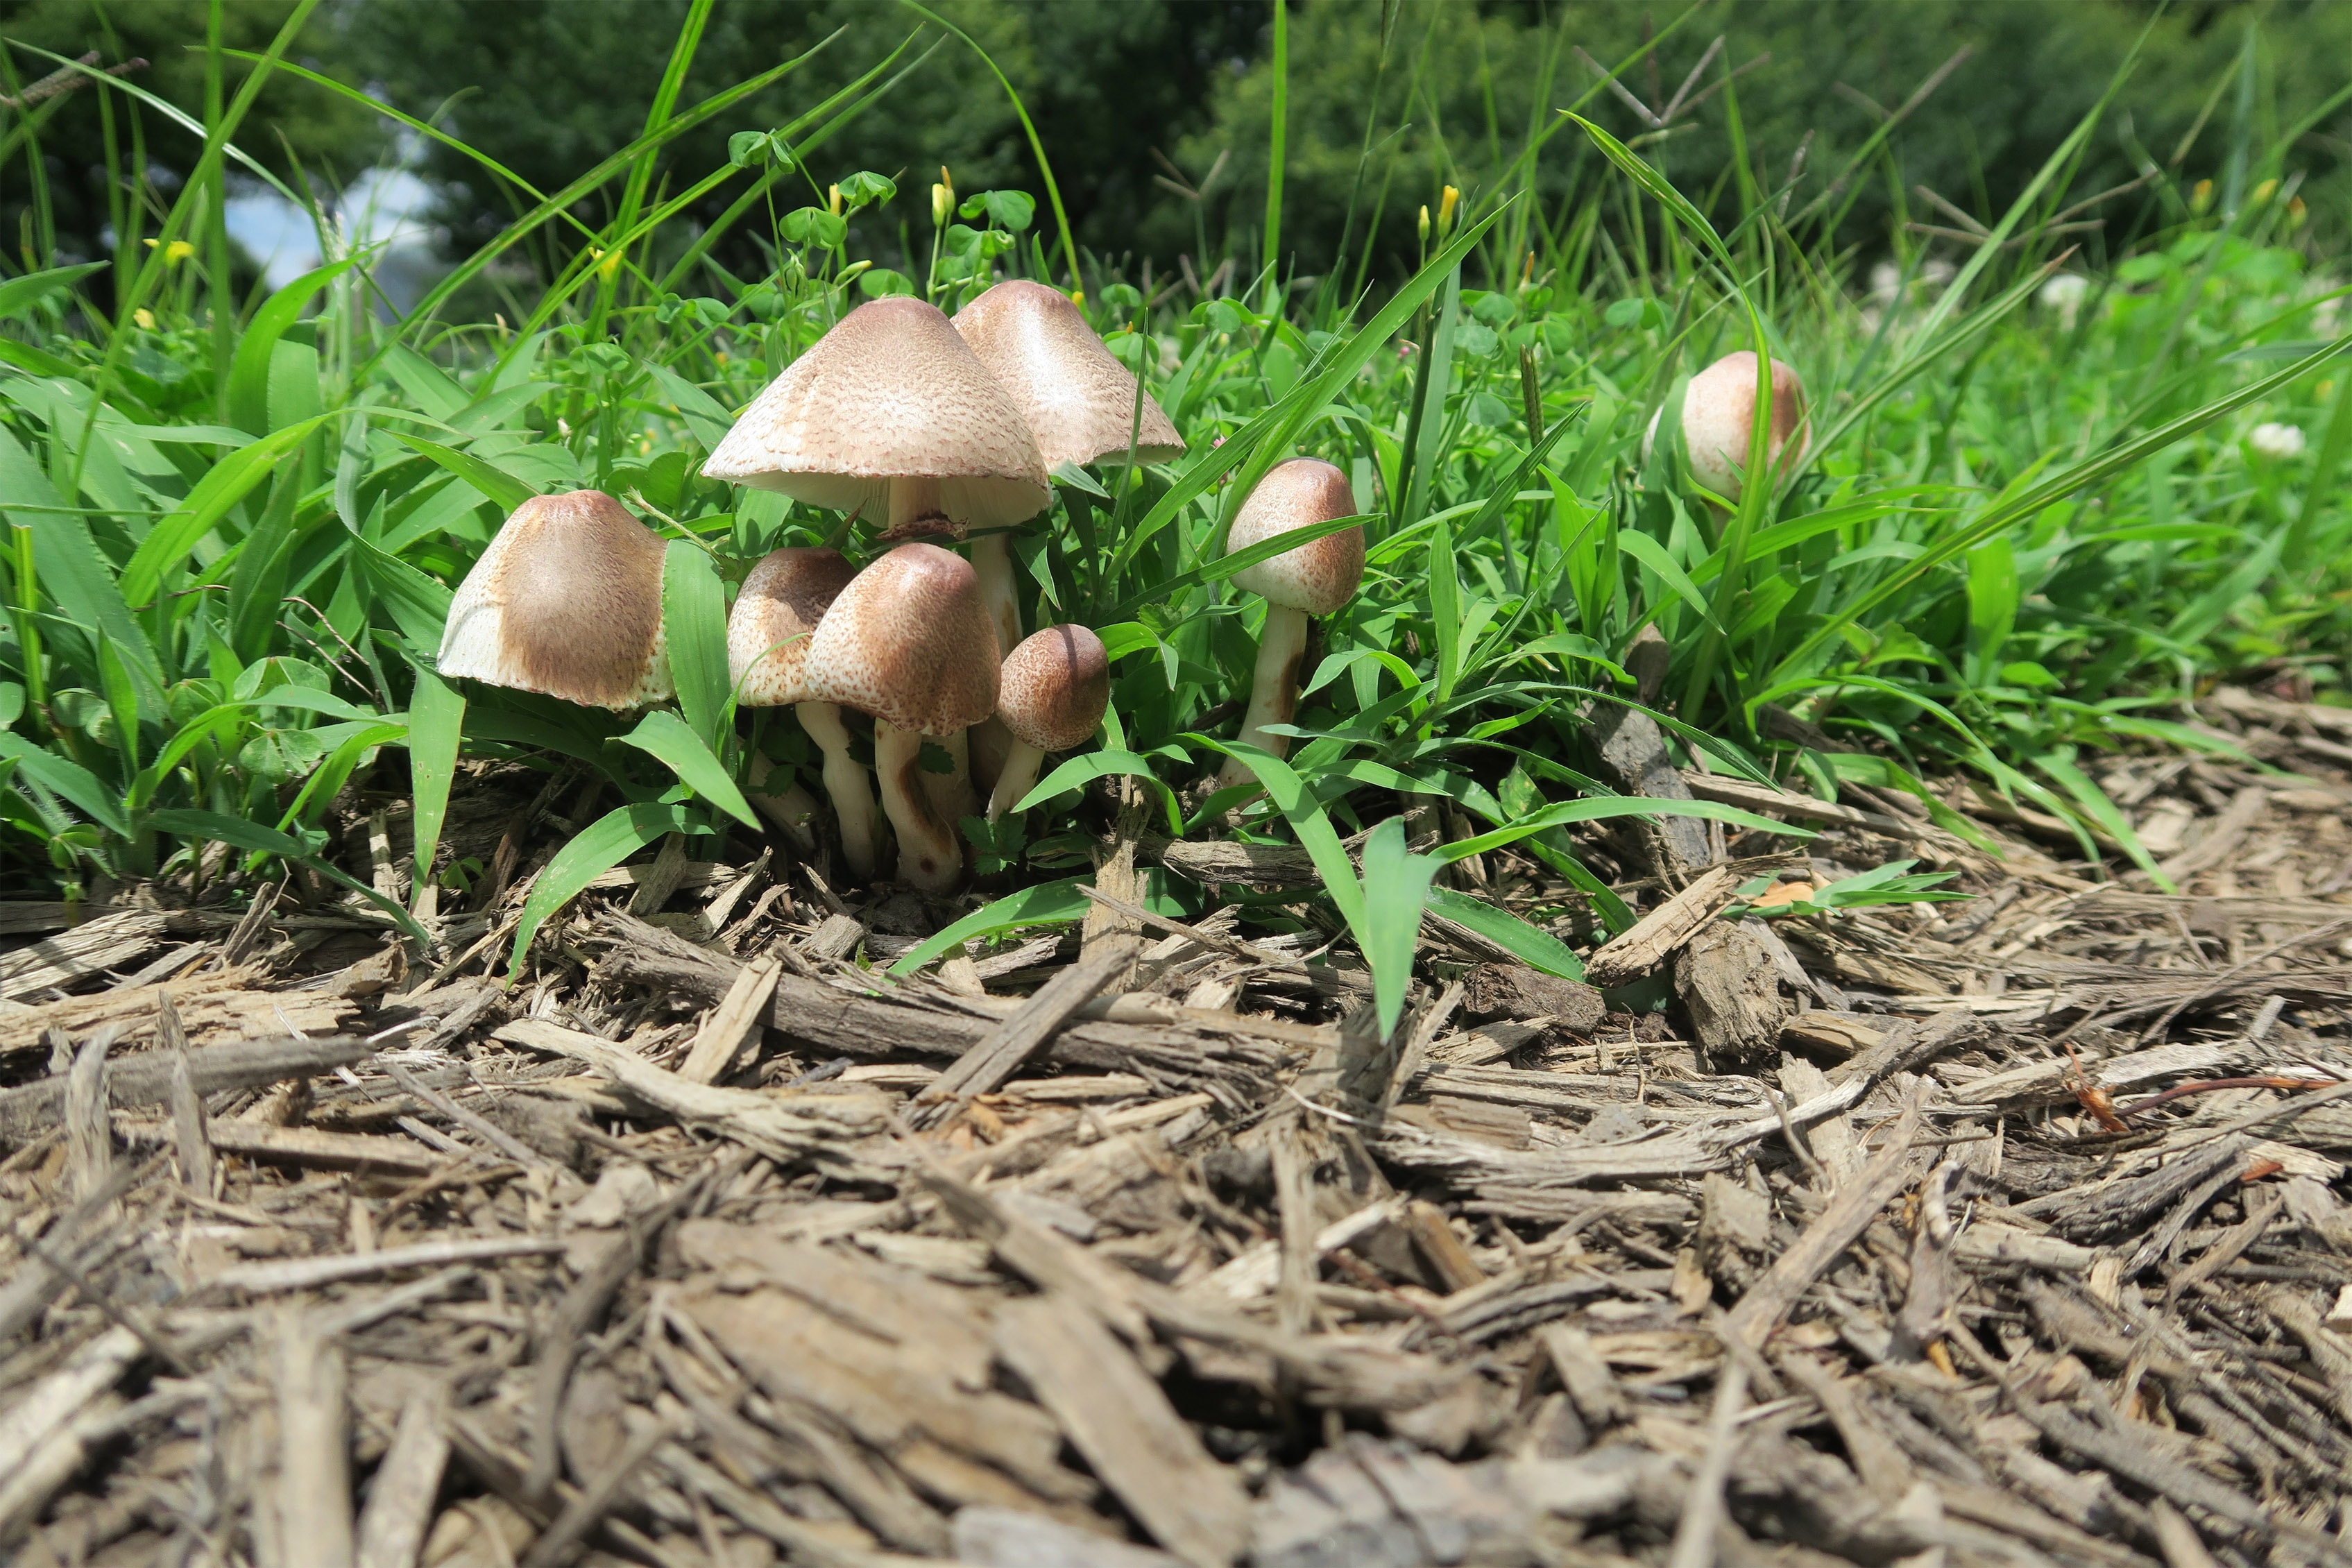
nature, forest, grass, plant, ground, lawn, flower, bark, environment, produce, dirt, natural, brown, soil, mushroom, toadstool, flora, fauna, outdoors, fungus, fungi, cap, woodland, bolete, agaricus, edible mushroom, grass family, agaricomycetes, agaricaceae, penny bun